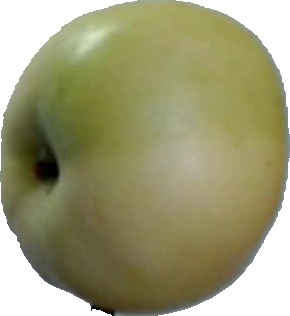
Label: apple_6